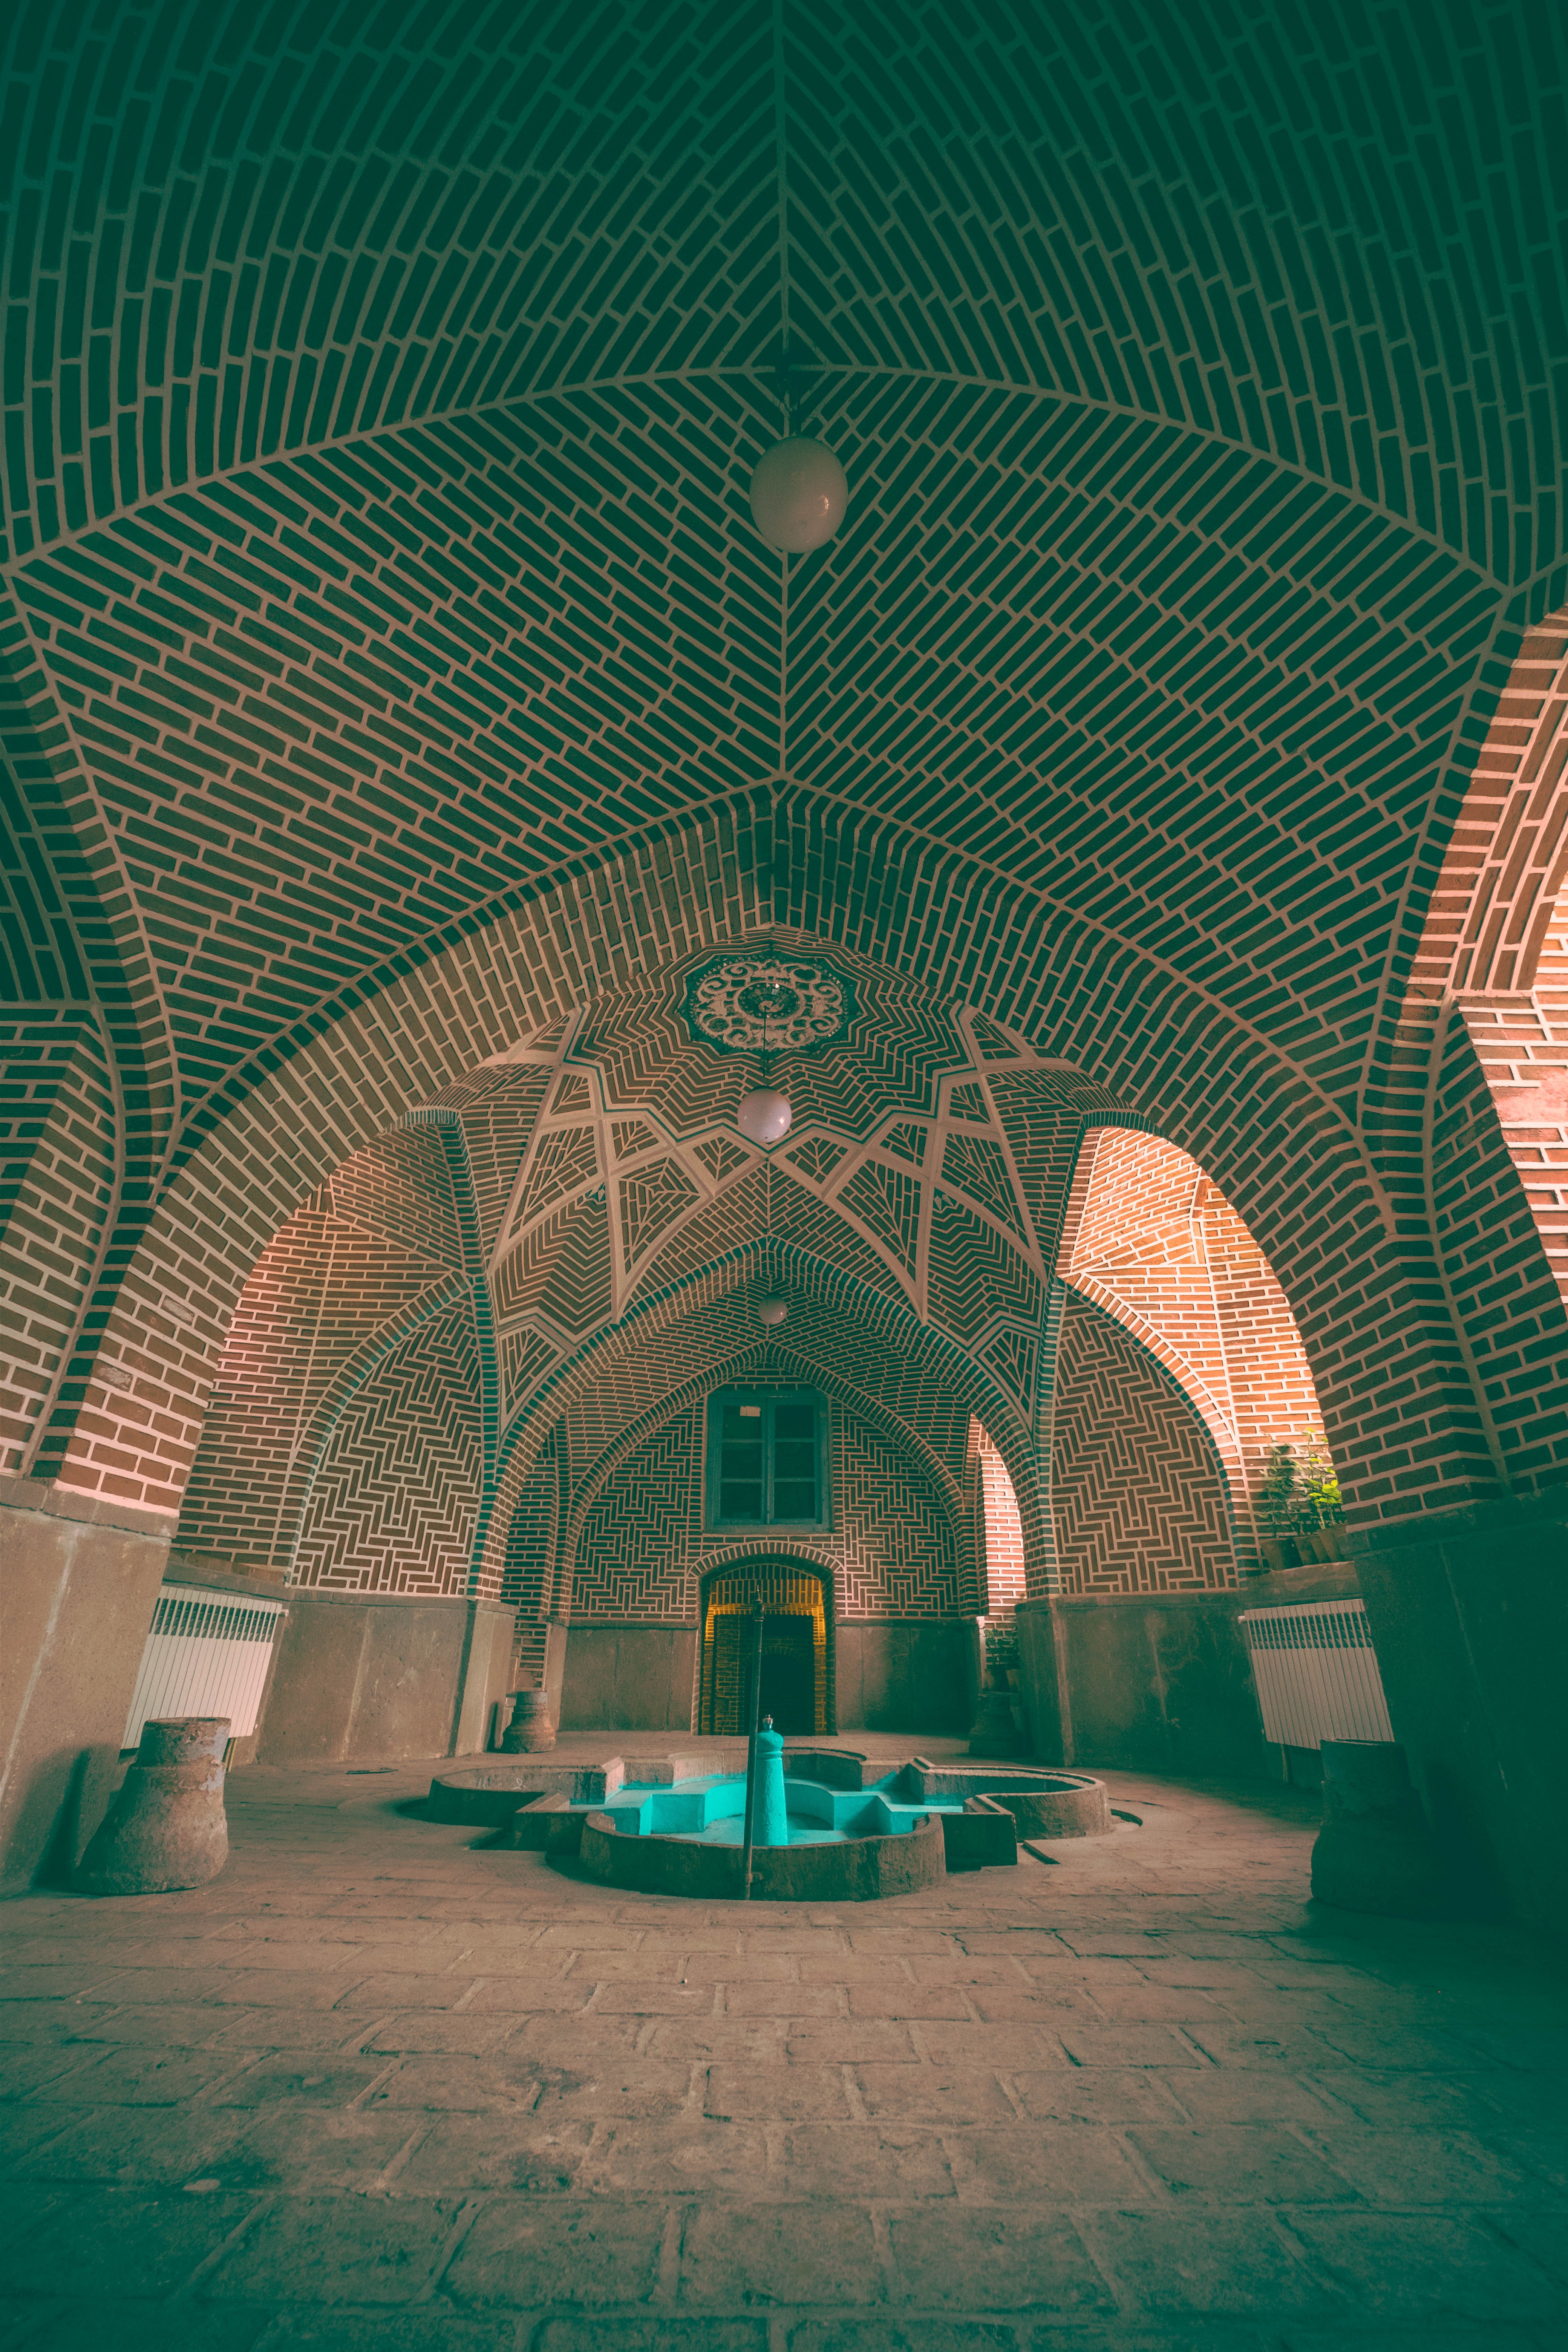
natural, building, lighting, architecture, fixture, symmetry, Tints and shades, ceiling, space, pattern, arch, darkness, electric blue, design, engineering, city, stock photography, art, science, vault, circle, daylighting, rectangle, arcade, night, visual arts, flooring, glass